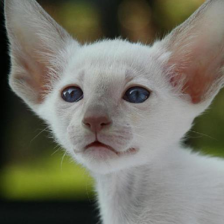
Label: animals